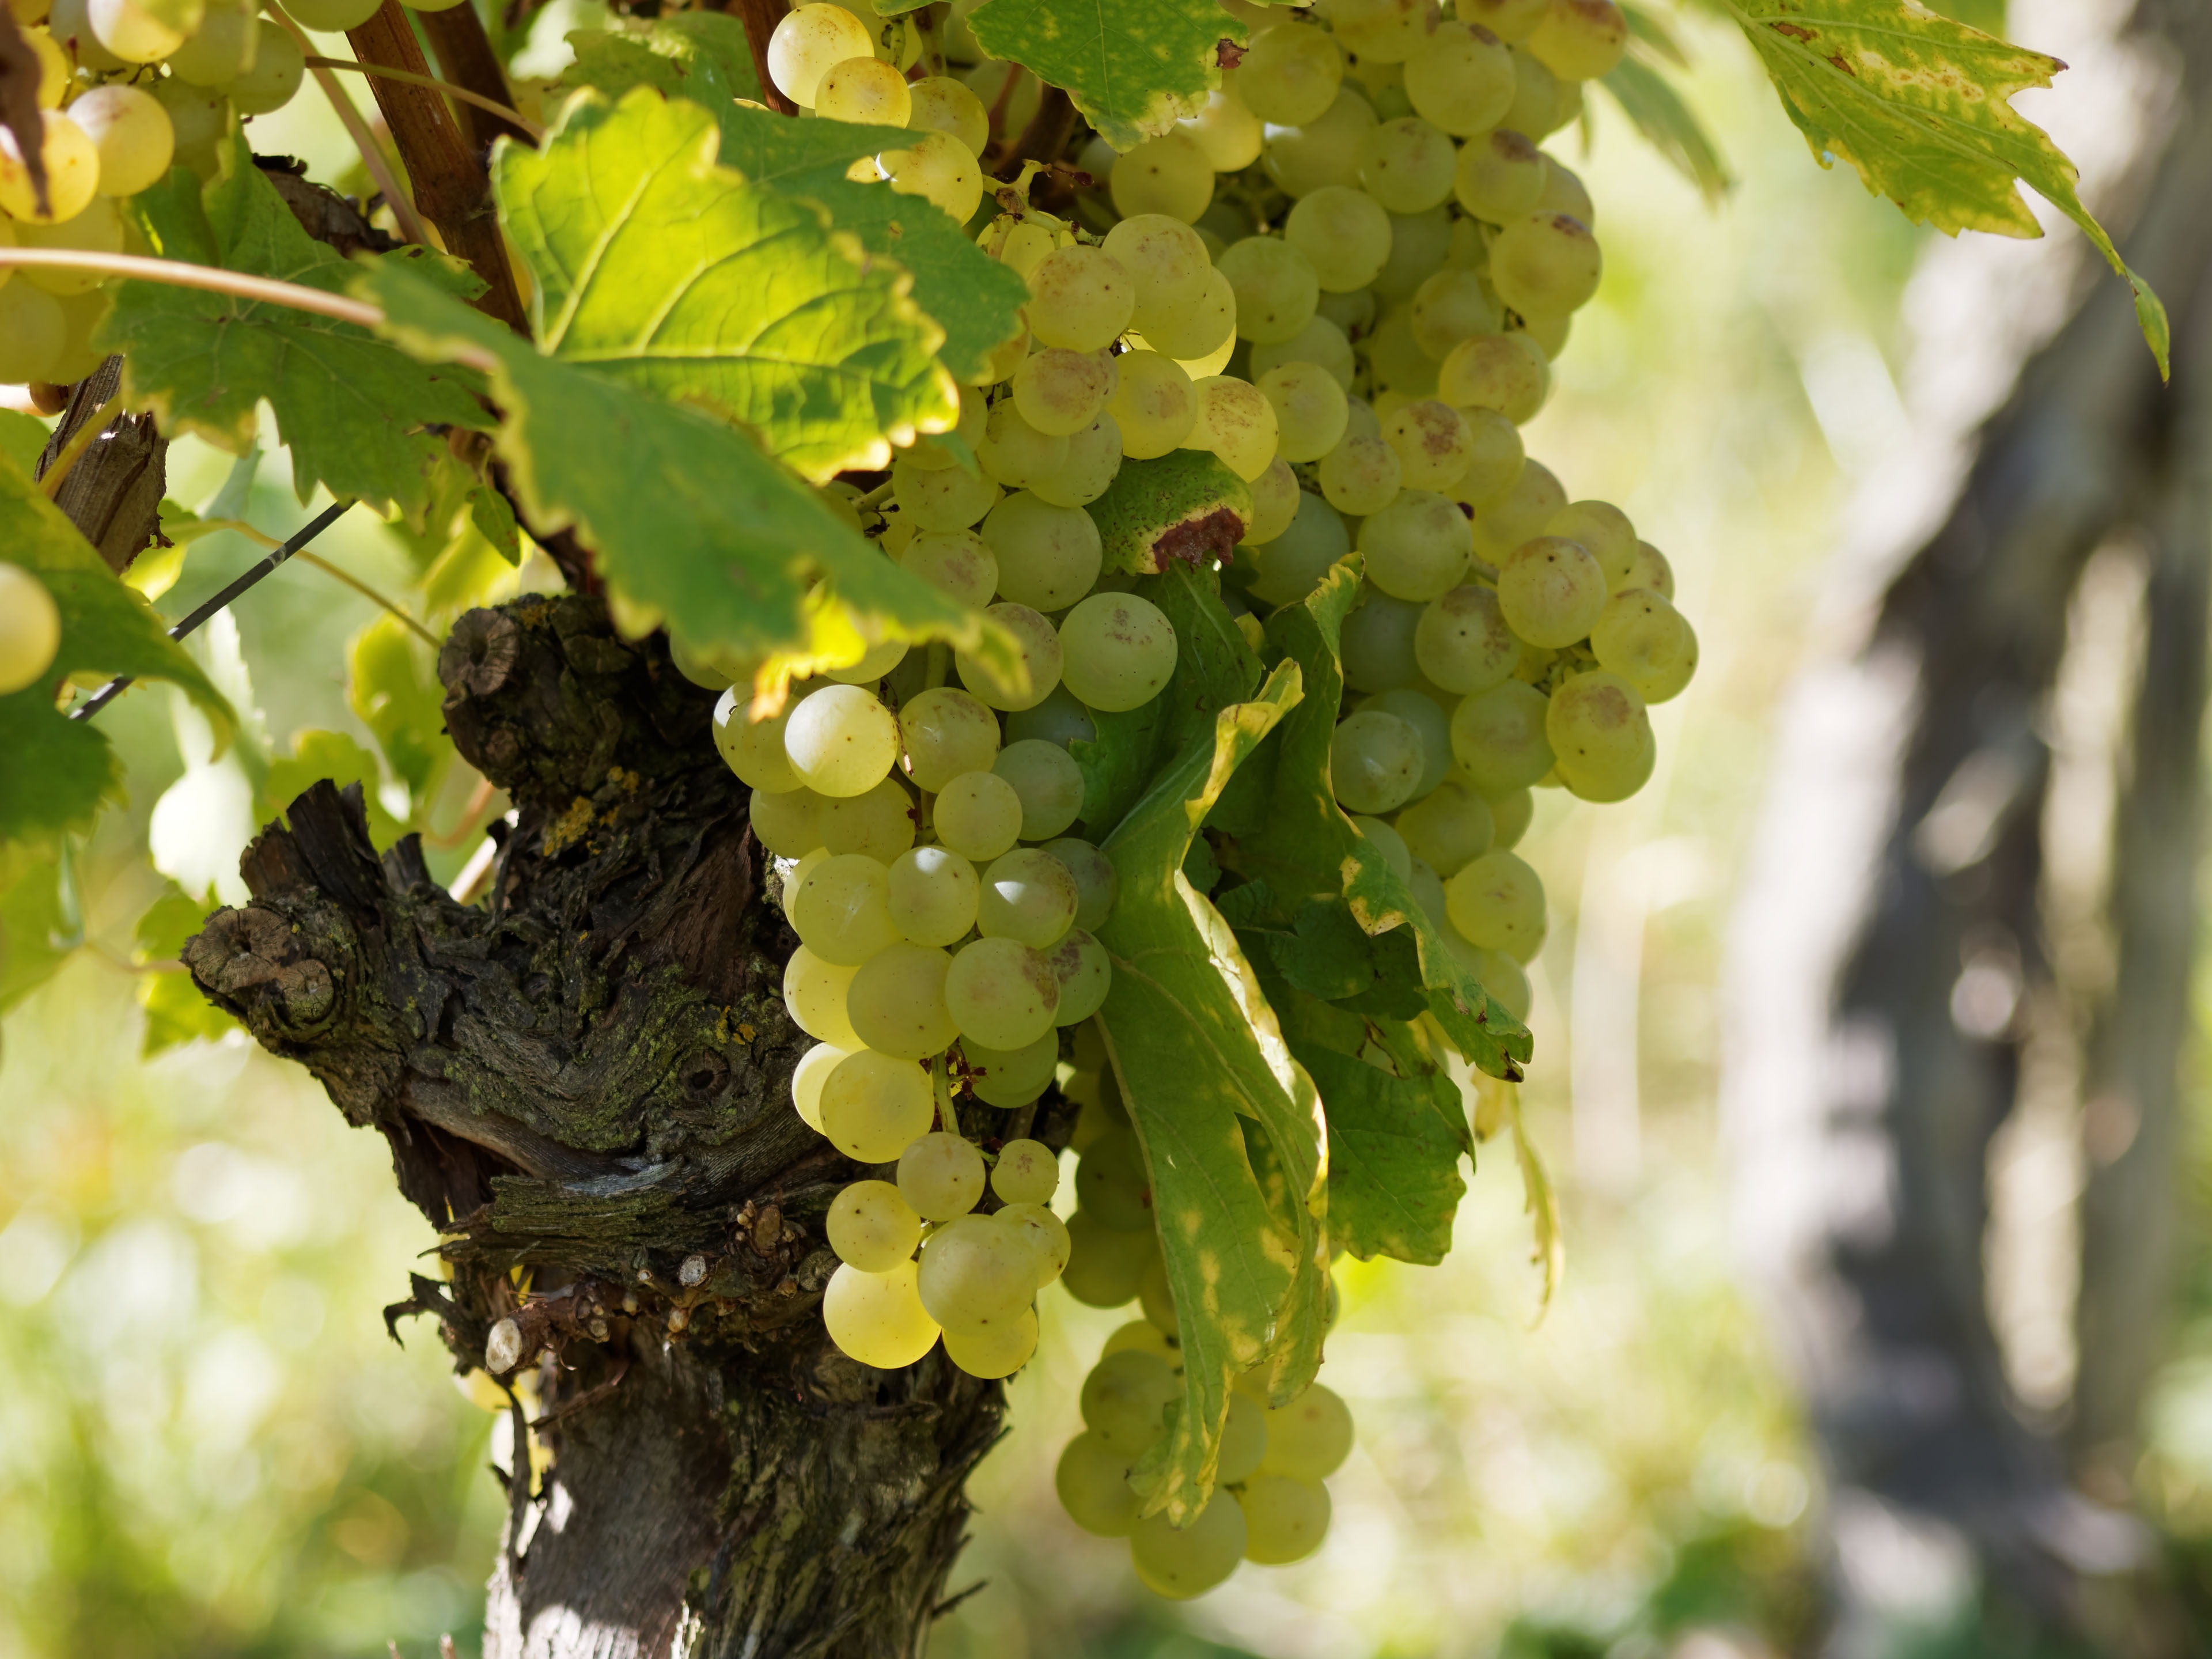
tree, branch, plant, grape, vine, vineyard, fruit, leaf, flower, food, green, harvest, produce, agriculture, vines, shrub, grapes, cluster, vineyards, burgundy, bunch of grapes, flowering plant, vitis, white grape, coccoloba uvifera, land plant, grapevine family